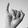
ASL letter: I